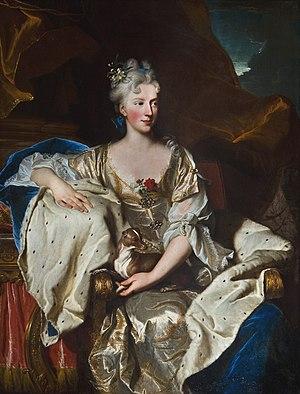
Cet article présente la liste des dames, marquises puis duchesses de Mantoue. En 1708, le duché de Mantoue fut annexé au duché de Milan à la suite de l'occupation par les troupes impériales de Léopold 1ᵉʳ, au cours de la guerre de Succession d'Espagne.
Suzanne Henriette de Lorraine, née le 1ᵉʳ février 1686 et morte le 19 octobre 1710, est une femme noble de la Maison de Lorraine, duchesse de Mantoue par son mariage avec Charles III Ferdinand de Mantoue, dernier duc de Mantoue.